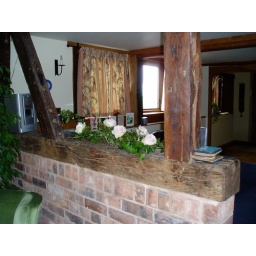
Sweet Avalanche roses in a frame made of apple twigs